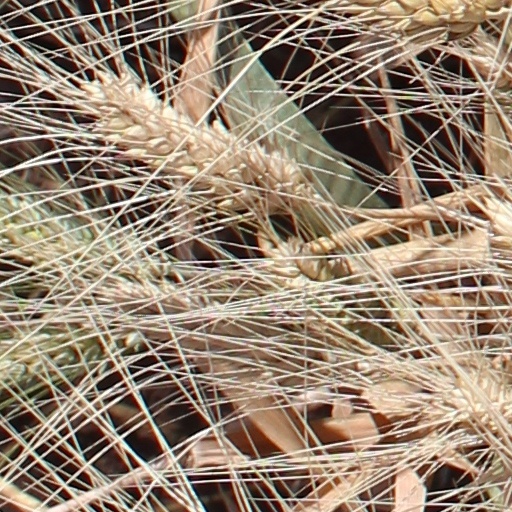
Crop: wheat